Great green macaw

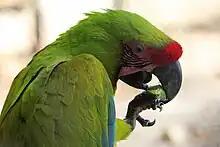
A great green macaw eating an acorn in Honduras

Birds have been recorded feeding on a wide variety of foodstuffs in the wild such as seeds, nuts and fruits, but also including flowers, bulbs, roots and bark. In Costa Rica at least 38 plants are used for food, of which the most important are the seeds or nuts of "Dipteryx oleifera" ("almendro"), "Sacoglottis trichogyna", "Vochysia ferruginea" and "Lecythis ampla". This macaw is able to crack open larger nuts than the sympatric scarlet macaw. The beak is particularly suited for breaking open large nuts. Within 50m distance from the lagoons in Maquenque National Wildlife Refuge the following plants have been recorded as food plants for the great green macaw: the palms "Iriartea deltoidea", "Raphia taedigera", "Socratea exorrhiza" and "Welfia regia", the large shrub "Solanum rugosum", the emergent trees "Balizia elegans" and "Dipteryx oleifera", and the trees "Byrsonima crispa", "Cespedesia macrophylla", "Croton schiedeanus", "Dialum guianense", "Guarea rhopalocarpa", "Laetia procera", "Maranthes panamensis", "Pentaclethra macroloba", "Qualea paraensis", "Sacoglottis tricogyna", "Vantanea barbourii", "Virola koschnyi", "V. sebifera" and "Vochysia ferruginea". A major source of food in Costa Rica during breeding time is "D. oleifera", 80% of the observations of foraging birds in Costa Rica in a 2004 study were in this tree (albeit in an area where this is the most common tree). It will fly large distances to feed on these trees, also going to trees found in pastures and semi-open areas. It feeds on the trees starting in September, while the fruit is still immature, and continues feeding on them until April. In November "D. oleifera" forms the mainstay of the diet. "Sacoglottis trichogyna" is the second most important food here in this period, especially when "D. oleifera" is not available. It feeds on this species from April to August. When these two trees are no longer in fruit after June the macaws feed on many other species. It is theorised that some movements of the local population of this bird may be due to the asynchronous ripening of "D. oleifera" fruits. Great green macaws use "D. oleifera" during breeding season for both feeding and nesting. In Unguía, Chocó Department, Colombia, the species was also observed to feed on "D. oleifera". After the two most important trees of the breeding season are no longer in fruit the macaws gather together in flocks and begin to migrate away from the "Dipteryx" forests. "Terminalia catappa", the beach almond (locally also known as "almendro"), is a commonly planted and naturalised tree from the old world, which these macaws have also been observed feeding on in gardens in , Costa Rica, between July and September during their migrations – they use fragments of the leaves to help scrape the flesh off the fruits in order to obtain the nuts, and depart after feeding on the trees for 40 minutes. This tree is also one of the most important foods for the scarlet macaw.